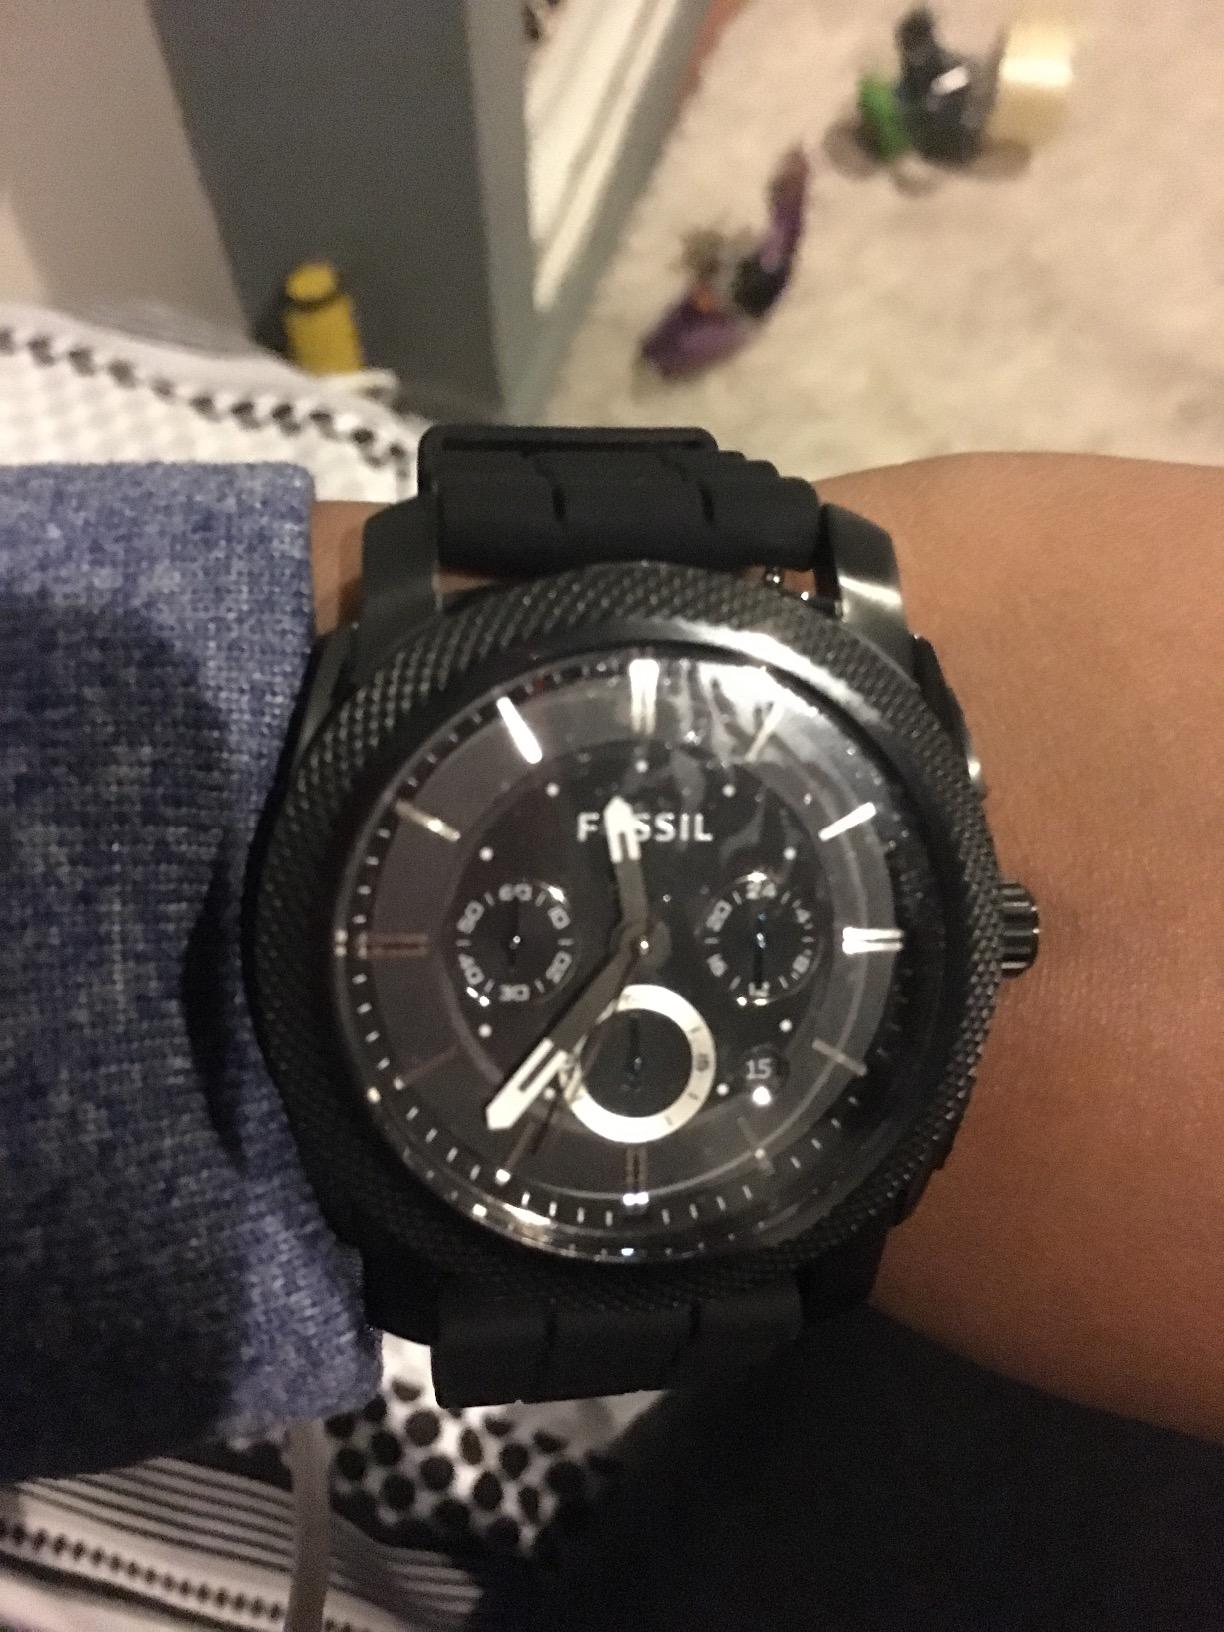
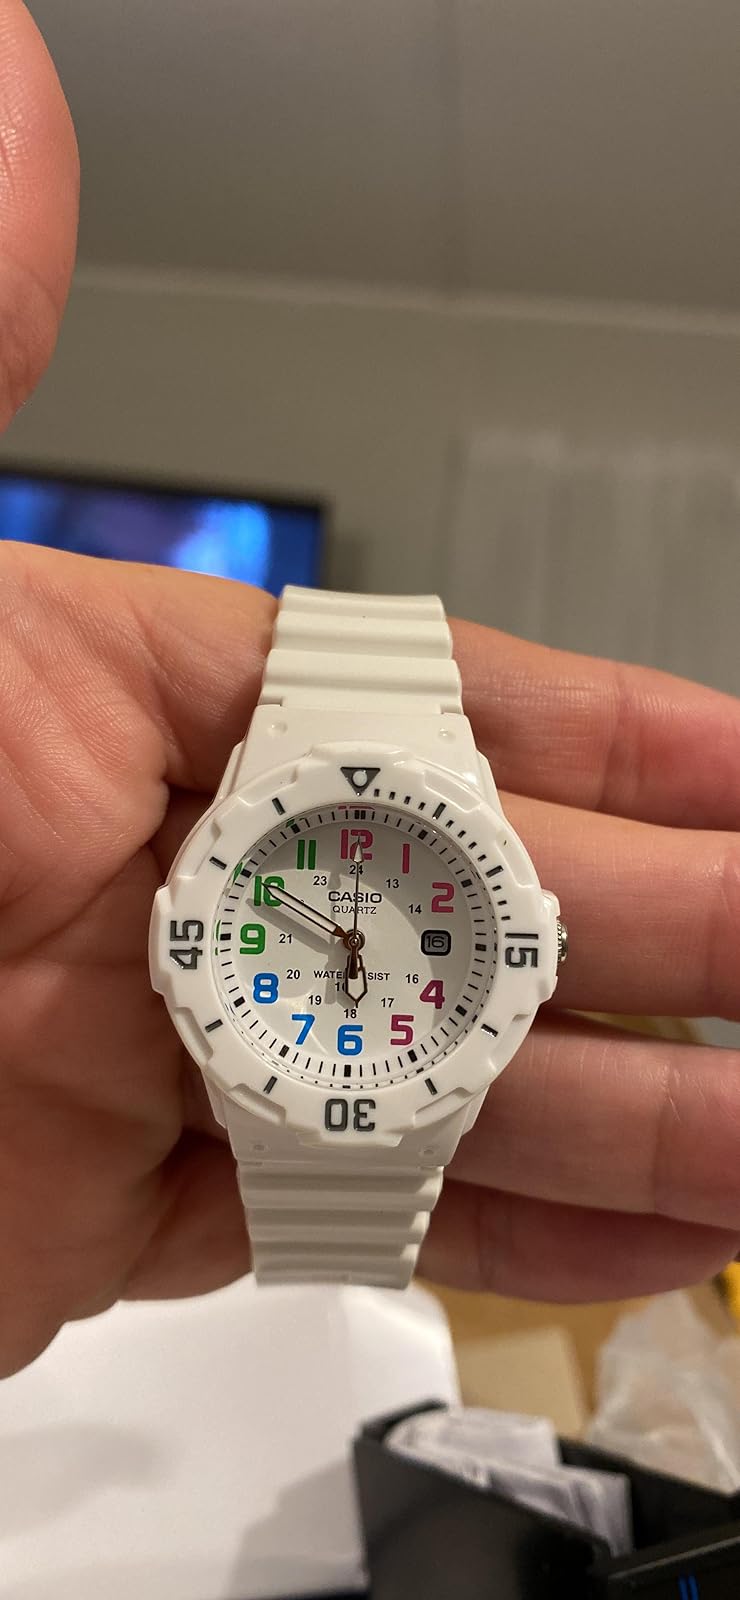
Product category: accessories_watch
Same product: no